Elysium Planitia

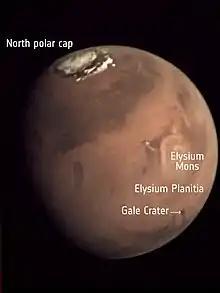
Location of Elysium Plantia on Mars

Elysium Planitia, located in the Elysium and Aeolis quadrangles, is a broad plain that straddles the equator of Mars, centered at . It lies to the south of the volcanic province of Elysium, the second largest volcanic region on the planet, after Tharsis. Elysium contains the major volcanoes Elysium Mons, Albor Tholus and Hecates Tholus. Another more ancient shield volcano, Apollinaris Mons, is situated just to the south of eastern Elysium Planitia. Within the plains, Cerberus Fossae is the only Mars location with recent volcanic eruptions. Lava flows dated no older than 0.2 million years from the present have been found, and evidence has been found that volcanic activity may have occurred as recently as 53,000 years ago. Such activity could have provided the environment, in terms of energy and chemicals, needed to support life forms.